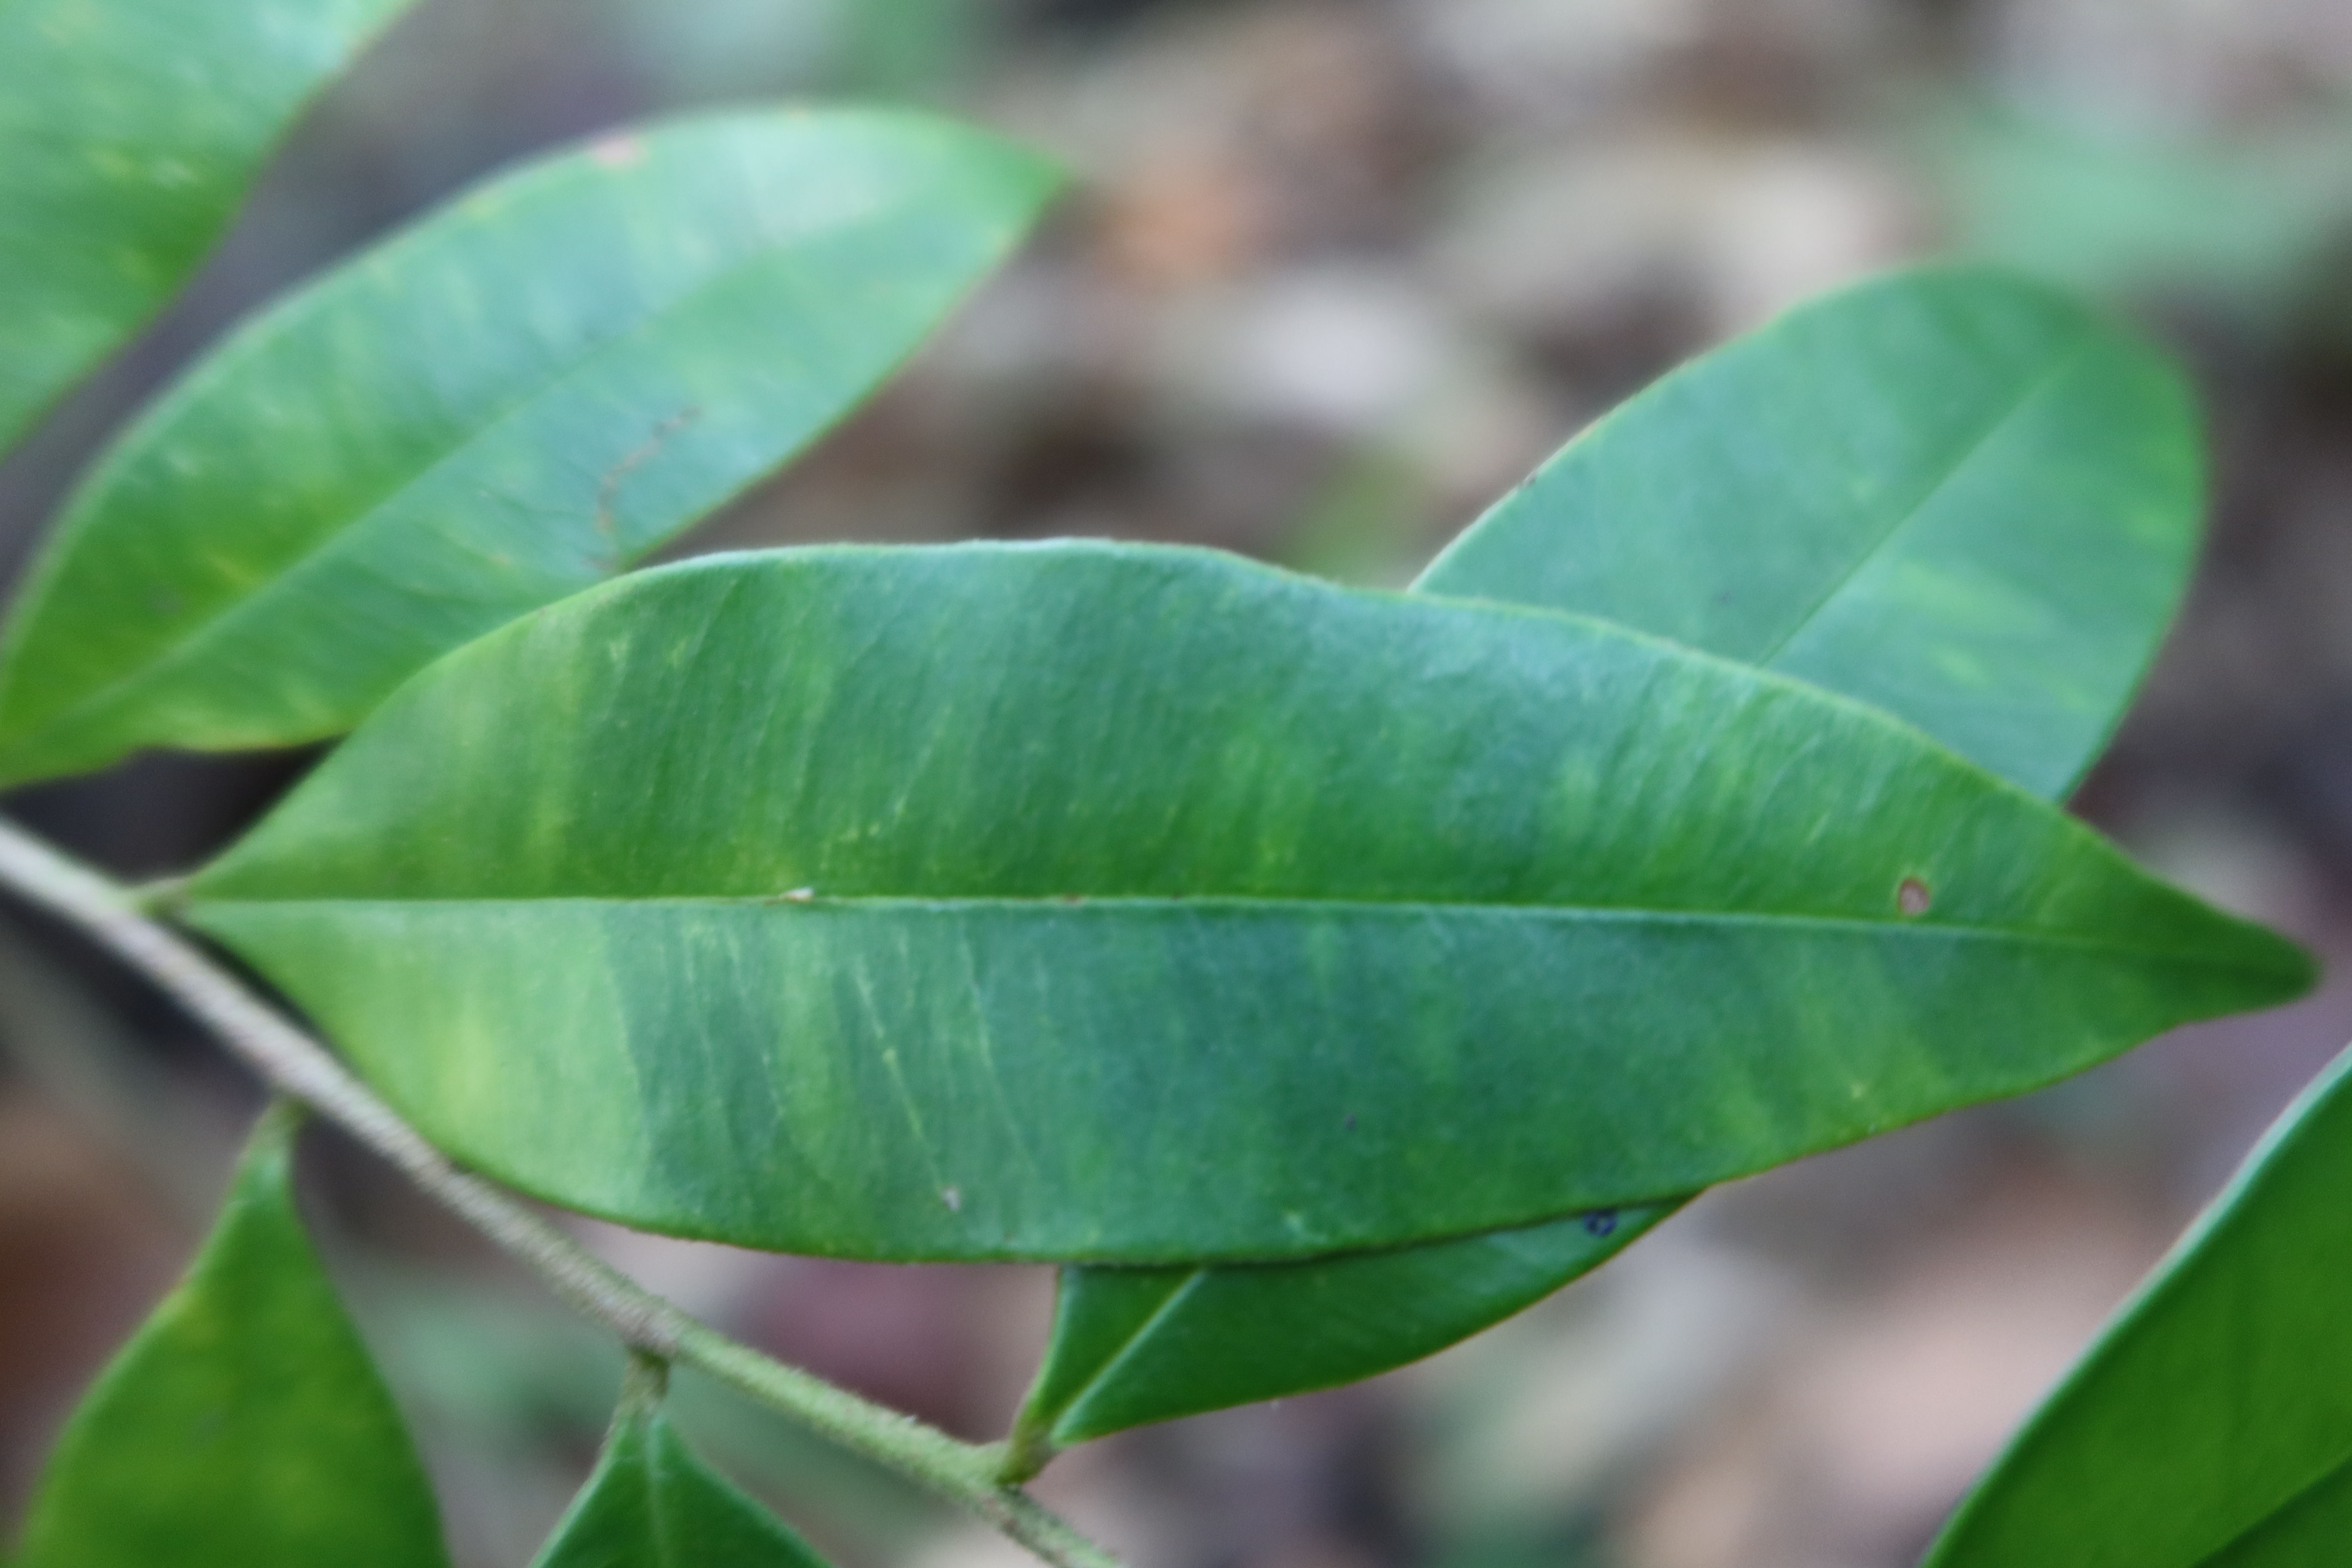
Label: Brown spots